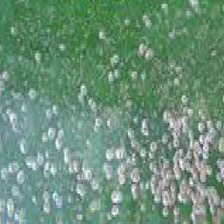
Label: mealybug_infestation